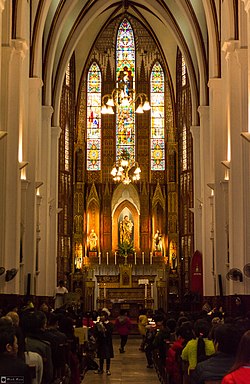
user: text: Các cột chính trong nhà thờ có màu gì?
assistant: text: Trắng

user: text: Có bao nhiêu đèn chùm lớn treo ở giữa nhà thờ?
assistant: text: Hai

user: text: Nhà thờ trong hình có tên là gì?
assistant: text: Nhà thờ Lớn Hà Nội

user: text: Sự kiện tôn giáo nào có khả năng đang diễn ra trong nhà thờ?
assistant: text: Thánh lễ

user: text: Bức tượng chính trên bàn thờ thể hiện ai và phong cách kiến trúc của nhà thờ này là gì?
assistant: text: Chúa Giê-su; kiến trúc Gothic